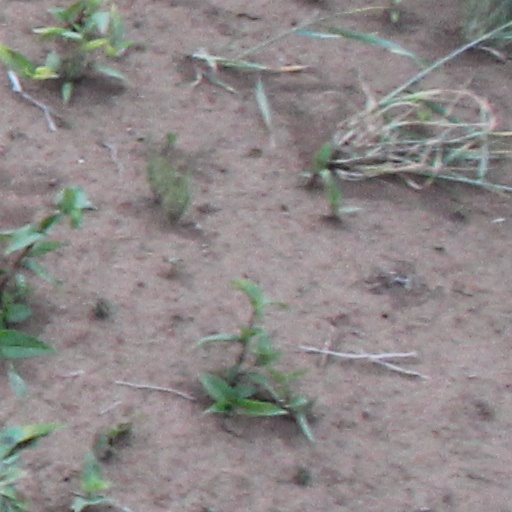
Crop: wheat